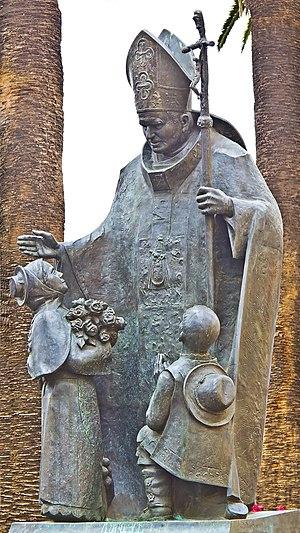
L'église Nuestra Señora de la Concepción est une église de la ville de San Cristóbal de La Laguna à Tenerife dans les îles Canaries. Elle fut la première paroisse créée à Tenerife.